Karl-Theodor zu Guttenberg

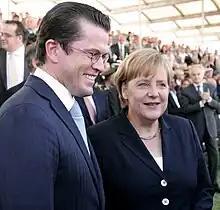
Guttenberg with German Chancellor Angela Merkel, 2010

Guttenberg is a member of the Christian Social Union of Bavaria (CSU) and held different positions within the party, including that of secretary general.